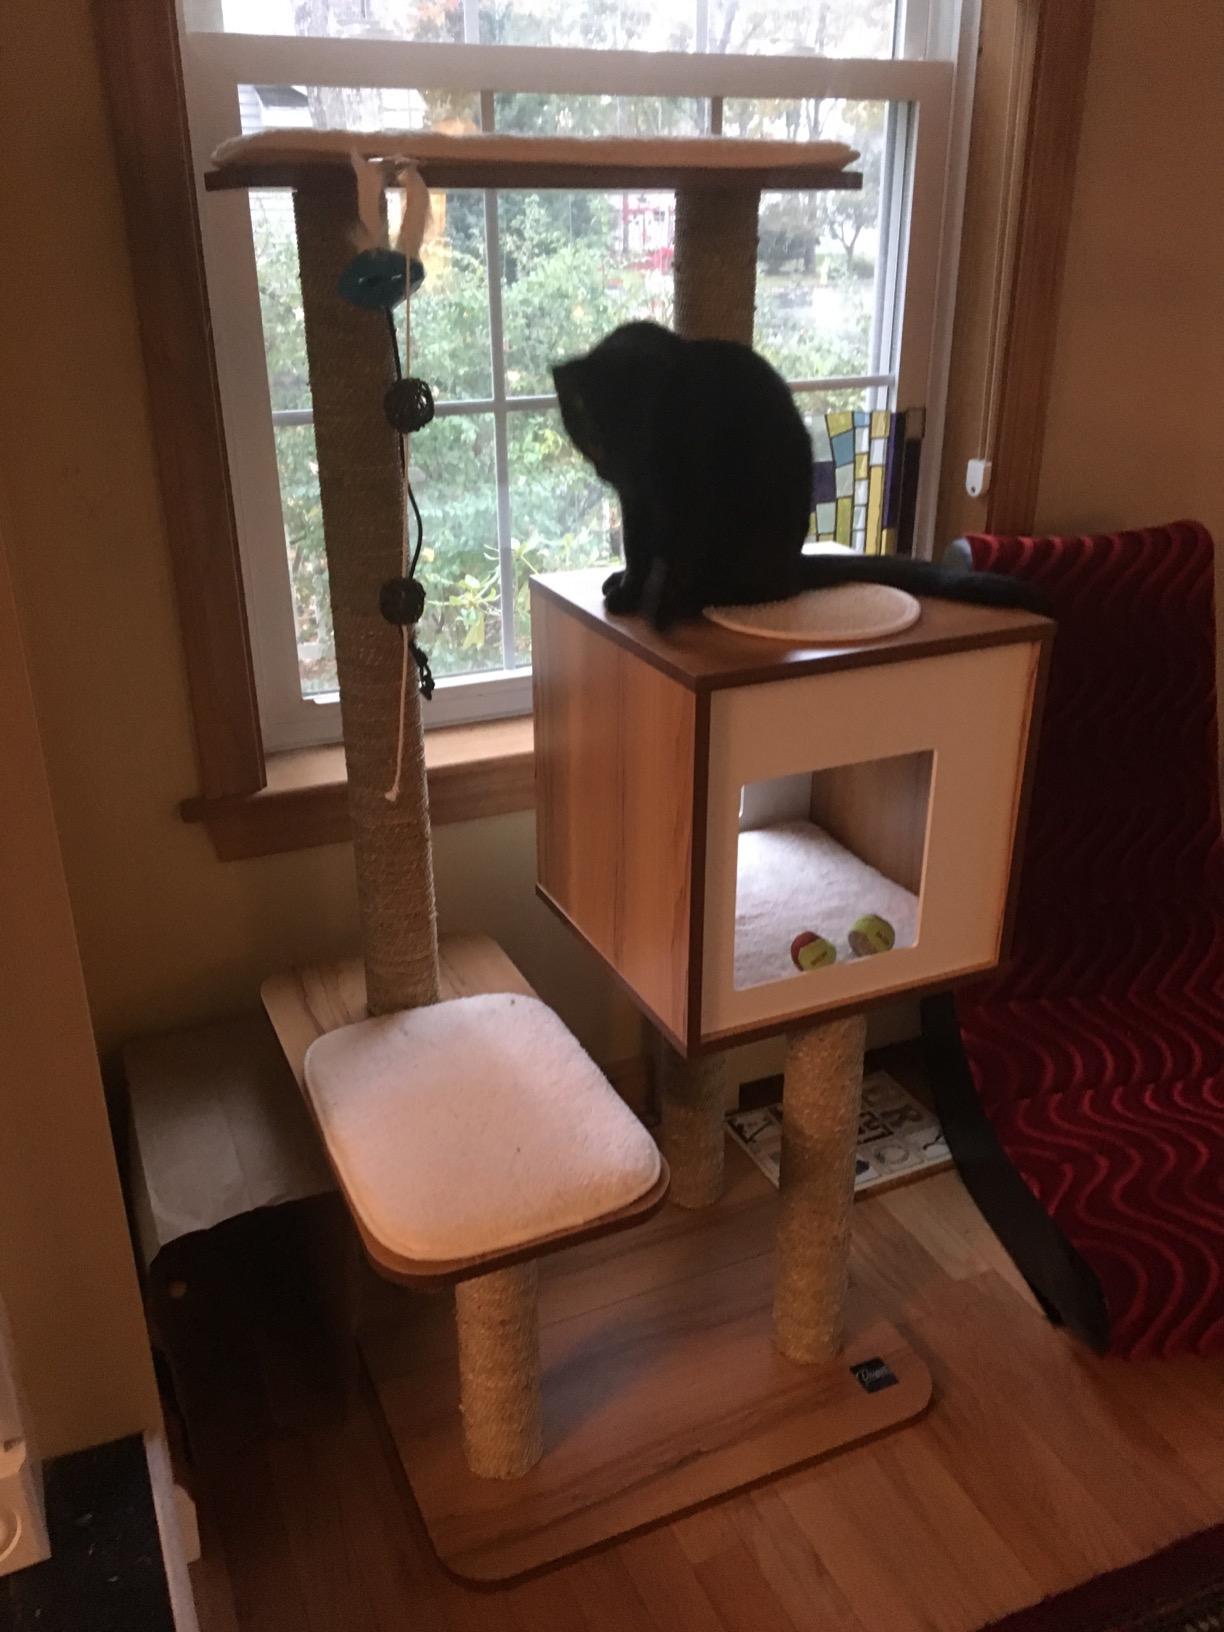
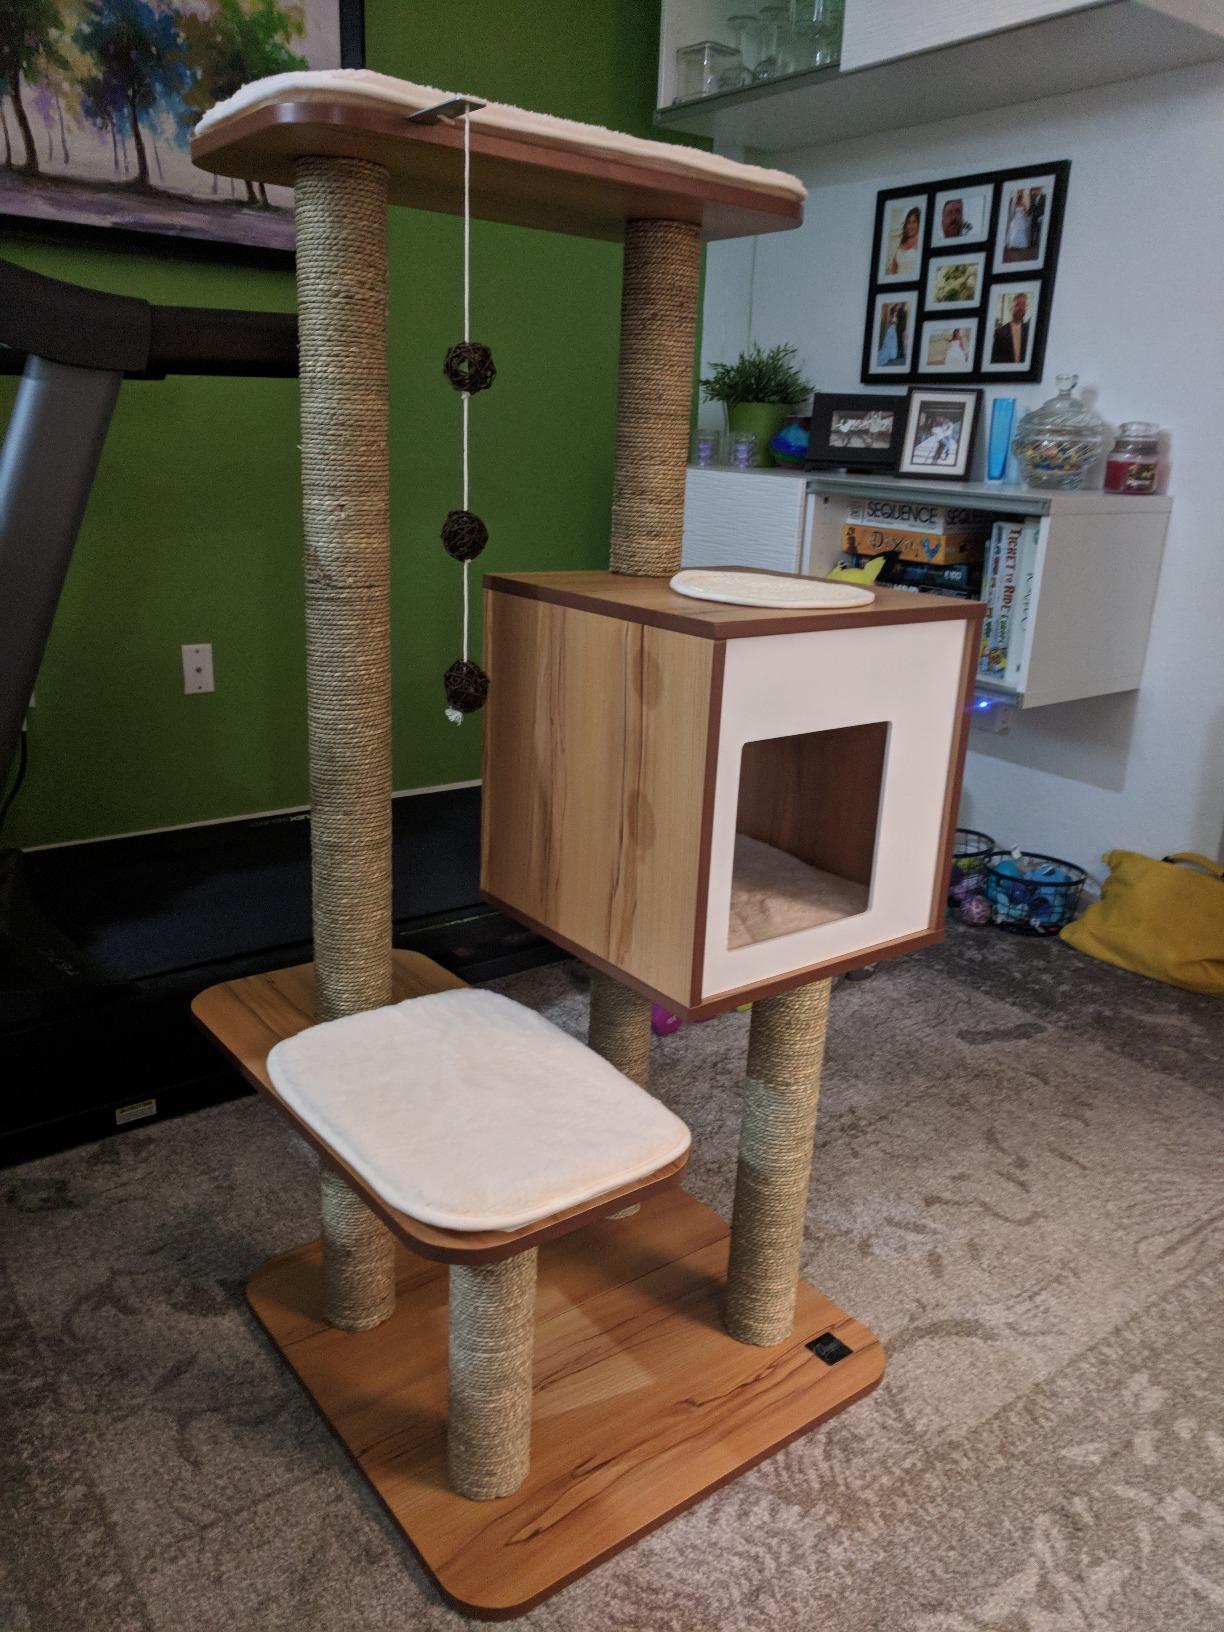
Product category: items_cat tree
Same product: yes